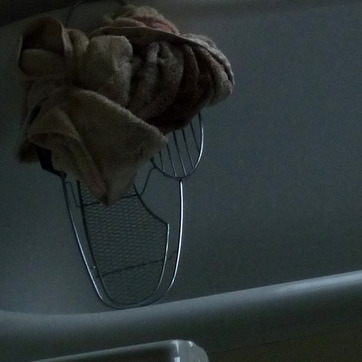
Material: metal